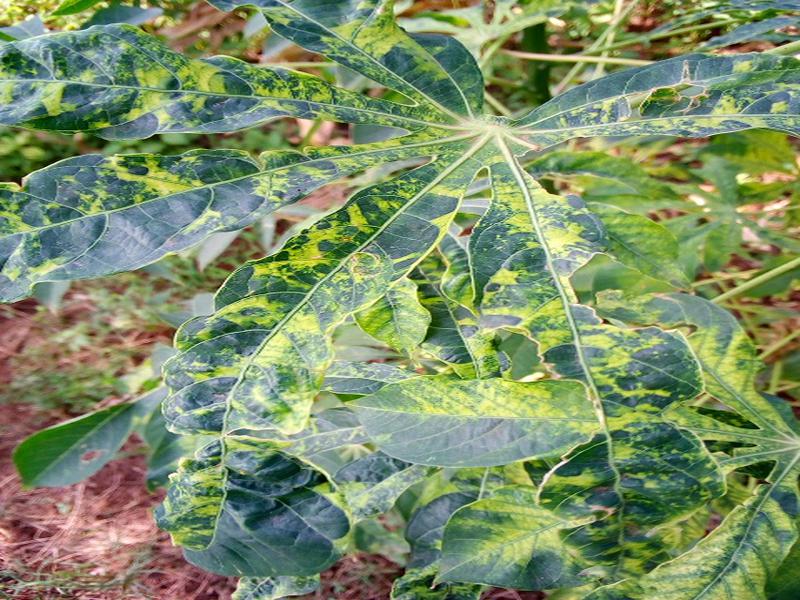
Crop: cassava
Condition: mosaic_disease